Headhunting

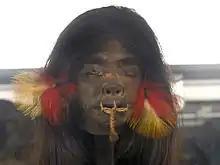
Shrunken head from the upper Amazon region

Headhunting was a common practice among Taiwanese aborigines. All tribes practiced headhunting except the Yami people, who were previously isolated on Orchid Island, and the Ivatan people. It was associated with the peoples of the Philippines.